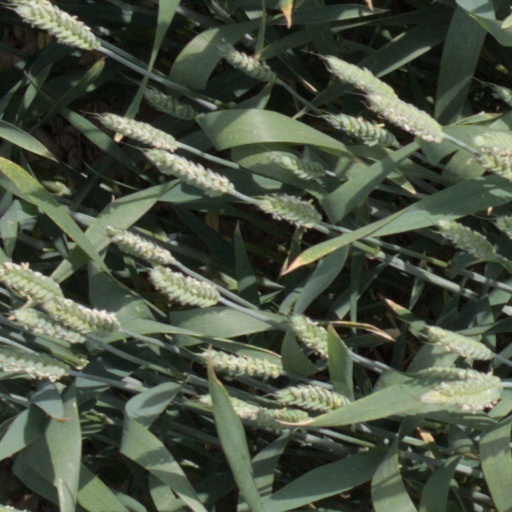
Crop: wheat